First Jewish–Roman War

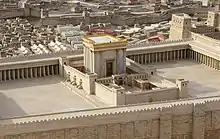
Scale model reconstruction of the Temple Mount during the first century CE, with the Second Temple in the center and the Antonia Fortress to the upper right

Agrippa II hurried from Alexandria to calm the unrest, while Cestius Gallus, the Roman governor of Syria, sent an emissary who found Jerusalem loyal to Rome but opposed to Florus. Agrippa then delivered a public speech to the people of Jerusalem alongside his sister Berenice, acknowledging the failures of Roman administration but urging restraint. He argued that a small nation could not challenge the might of the Roman Empire. At first, the crowd agreed, reaffirming allegiance to the emperor. They restored damaged structures and paid the tax owed. However, when he urged patience with Florus until a new governor was appointed, the crowd turned on him, forcing him and Berenice to flee the city.